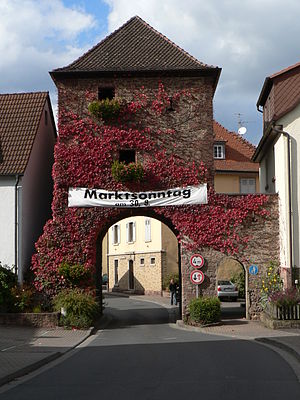
Burgsinn
Byport
Burgsinn er en købstad i Landkreis Main-Spessart i regierungsbezirk Unterfranken i den tyske delstat Bayern. Den er administrationsby for Verwaltungsgemeinschaft Burgsinn.